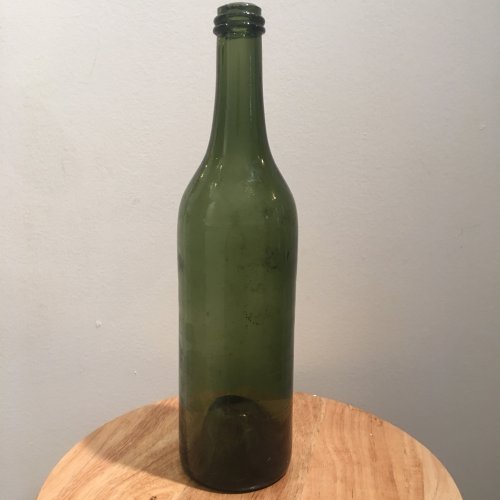
Waste category: glass